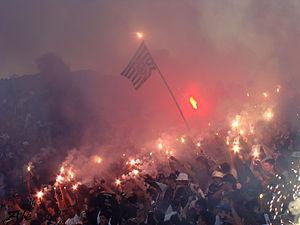
Les Ultras forment une catégorie particulière des supporteurs assistant aux compétitions sportives, dont le but est de soutenir de manière fanatique son équipe de prédilection. Ce type de supporters est différent de celui des groupes Hooligans ou des Barra brava.